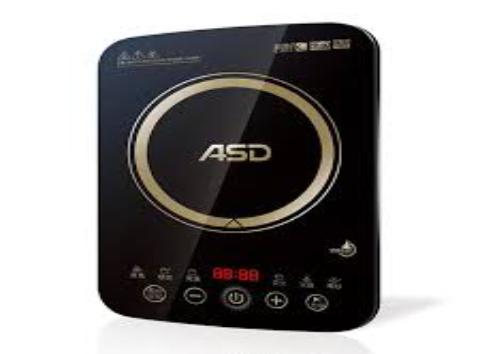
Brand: asd
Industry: Necessities